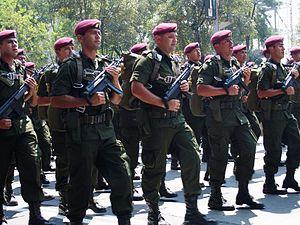
La Brigada de Fusileros Paracaidistas ou BFP est une unité de parachutistes de l'armée de terre mexicaine qui a été créée en 1969.